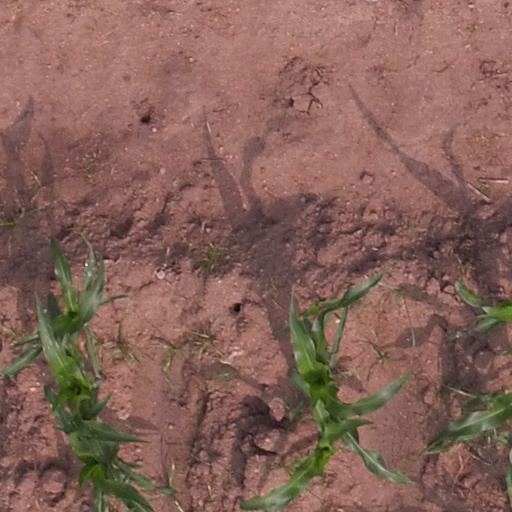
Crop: maize; corn